Invaders (comics)

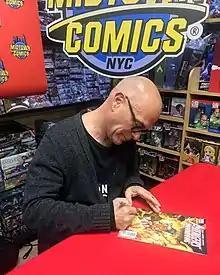
Writer Jim Krueger signing a copy of "Avengers/Invaders" at Midtown Comics Grand Central in Manhattan

The 2007 12-issue crossover series "Avengers/Invaders" saw the original WWII team of Captain America, Bucky, Namor, the Human Torch, and Toro brought to the present-day Marvel Universe by the Cosmic Cube, which had fallen into the hands of the demon D'Spayre. His use of it to draw on the grief generated by Captain America's death had unintentionally caused it to grant the wish of those who wished for his return.